Clark Gregg

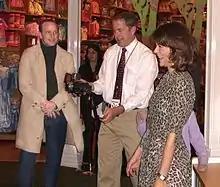
Gregg (left) with his then-wife, Jennifer Grey (right), at the November 30, 2010 "Epic Mickey" launch party in Manhattan.

Gregg married actress Jennifer Grey on July 21, 2001; the couple co-starred in the Lifetime TV movie "Road to Christmas". They have a daughter Stella, born December 3, 2001. Gregg and Grey were two of the demonstrators at the 2017 Women's March held on January 21, 2017 in Washington, D.C. On July 3, 2020, Grey and Gregg announced they had separated amicably on January 18, 2020, and were in the process of divorcing. Their divorce ruling was issued in November and that became finalized on February 16, 2021.